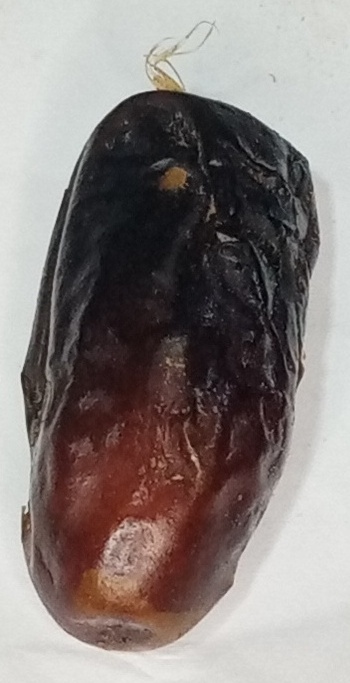
Variety: gajar
Size: medium
Grade: grade-1